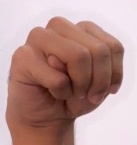
ASL sign: M